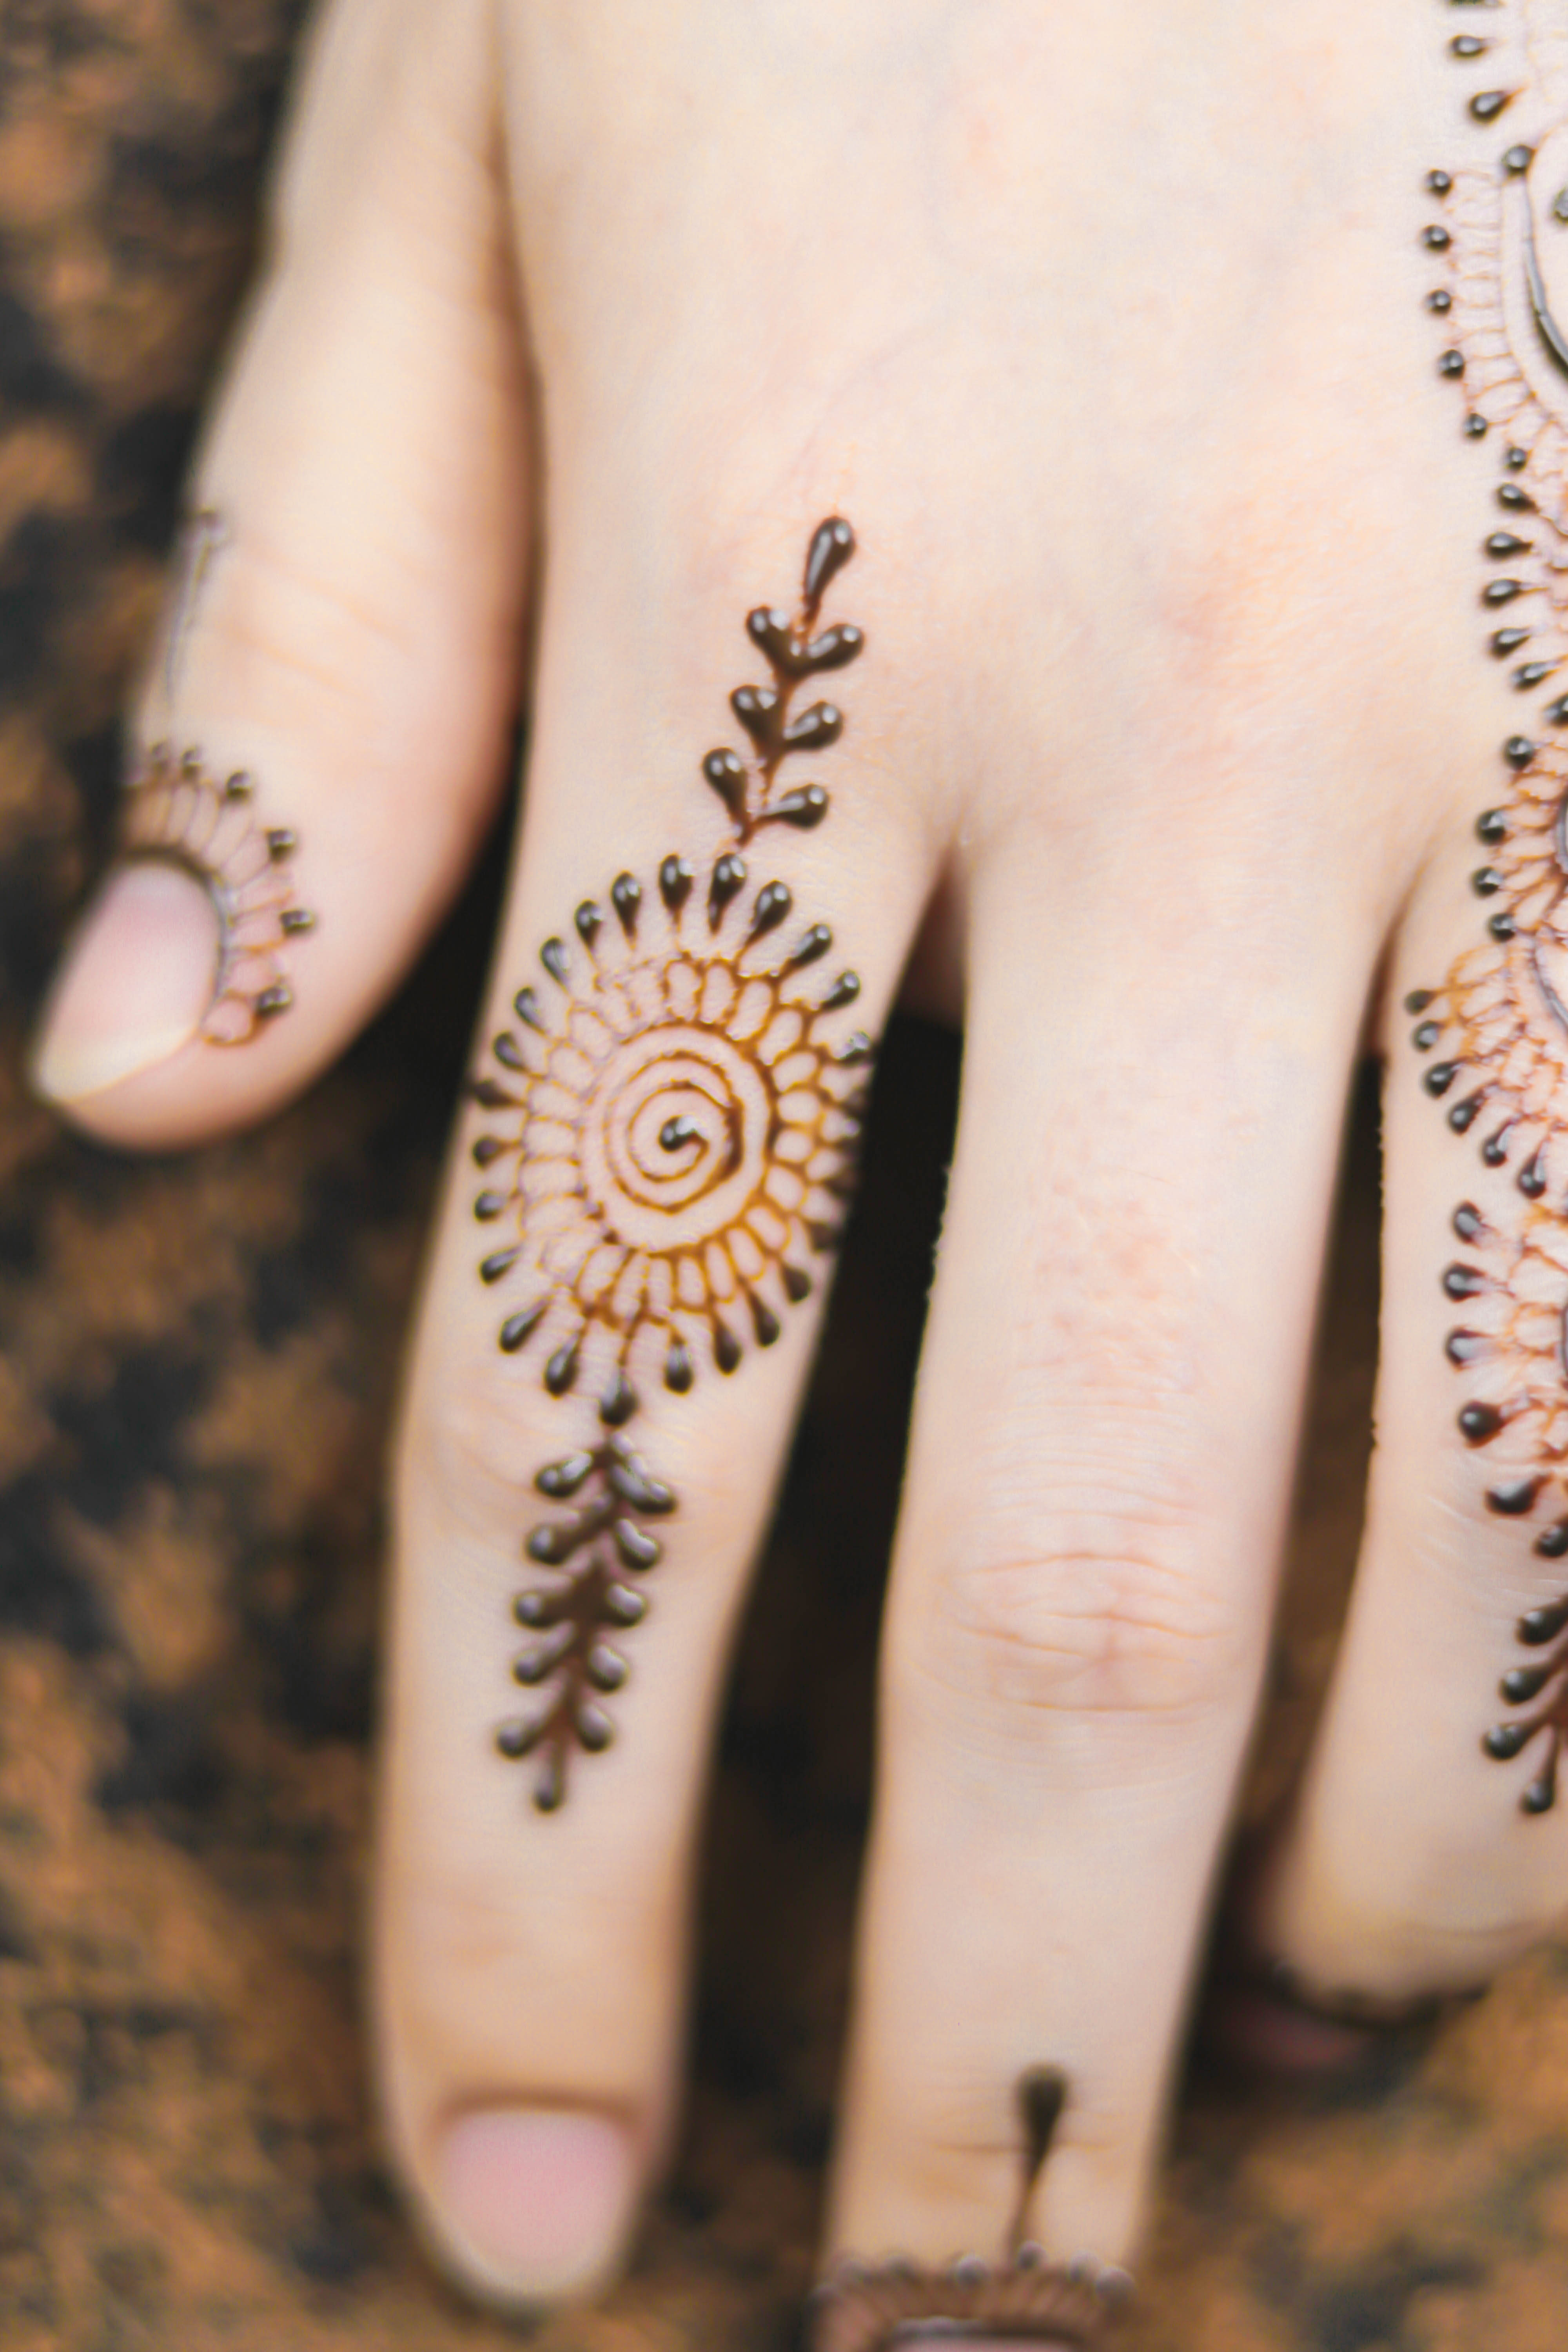
art, mehndi, nail, finger, pattern, skin, temporary tattoo, hand, tattoo, henna, design, joint, wrist, close up, flesh, artwork, thumb, bandage